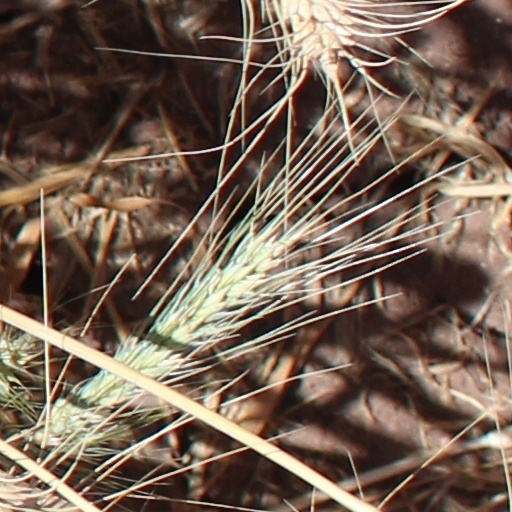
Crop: wheat